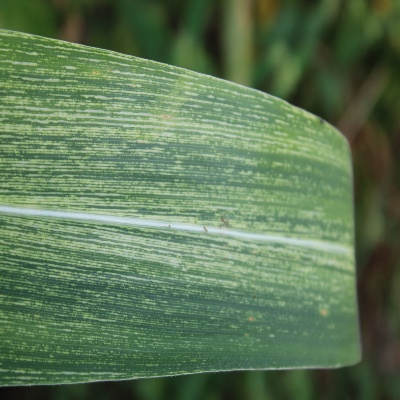
Crop: Maize
Condition: streak virus